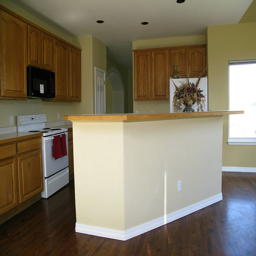
New, unused kitchen with an island suitable for stools.
a kitchen that is very clean and bright
A empty kitchen with a large island for cooking.
A white center island in a kitchen with a stove top oven.
An empty kitchen with a quite large counter in the center.